Mainland Southeast Asia martial arts

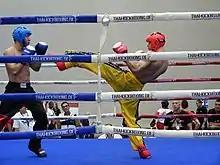
Muay Thai Foot-thrust ("Thip")

Muay Boran is an umbrella term for the unarmed martial arts of Thailand prior to the introduction of modern equipment and rules in the 1930s. It is the predecessor of modern Muay Thai or Thai boxing.